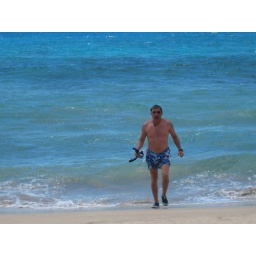
Steve found his glasses in the ocean